MLS Cup 2020

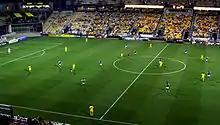
Mapfre Stadium hosted the final

The MLS Cup final was played at Mapfre Stadium, the home venue of the Columbus Crew, who finished ahead of the Seattle Sounders on points per game. It opened in 1999 as the first soccer-specific stadium to be built for a MLS team and was replaced during the 2021 season by the new Lower.com Field in the Arena District. Mapfre Stadium previously hosted the MLS Cup in 2001 and 2015. Due to the COVID-19 pandemic, the 20,000-seat venue was limited to 1,500 spectators in distanced seating to comply with local regulations. Earlier in the season, MLS officials had also prepared contingency plans to move the MLS Cup final to a neutral venue, such as Exploria Stadium in Orlando, Florida, in the event that a host market restricted all sporting activities. A statewide COVID-19 curfew issued on December 10 by Ohio governor Mike DeWine exempted the match and other sporting events held in large outdoor venues.